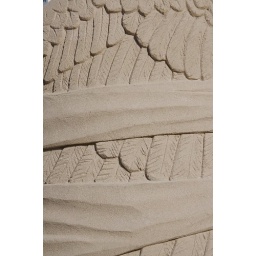
These sand sculptures were taken on a beach in Menorca. They were part of a competition to find the best one.